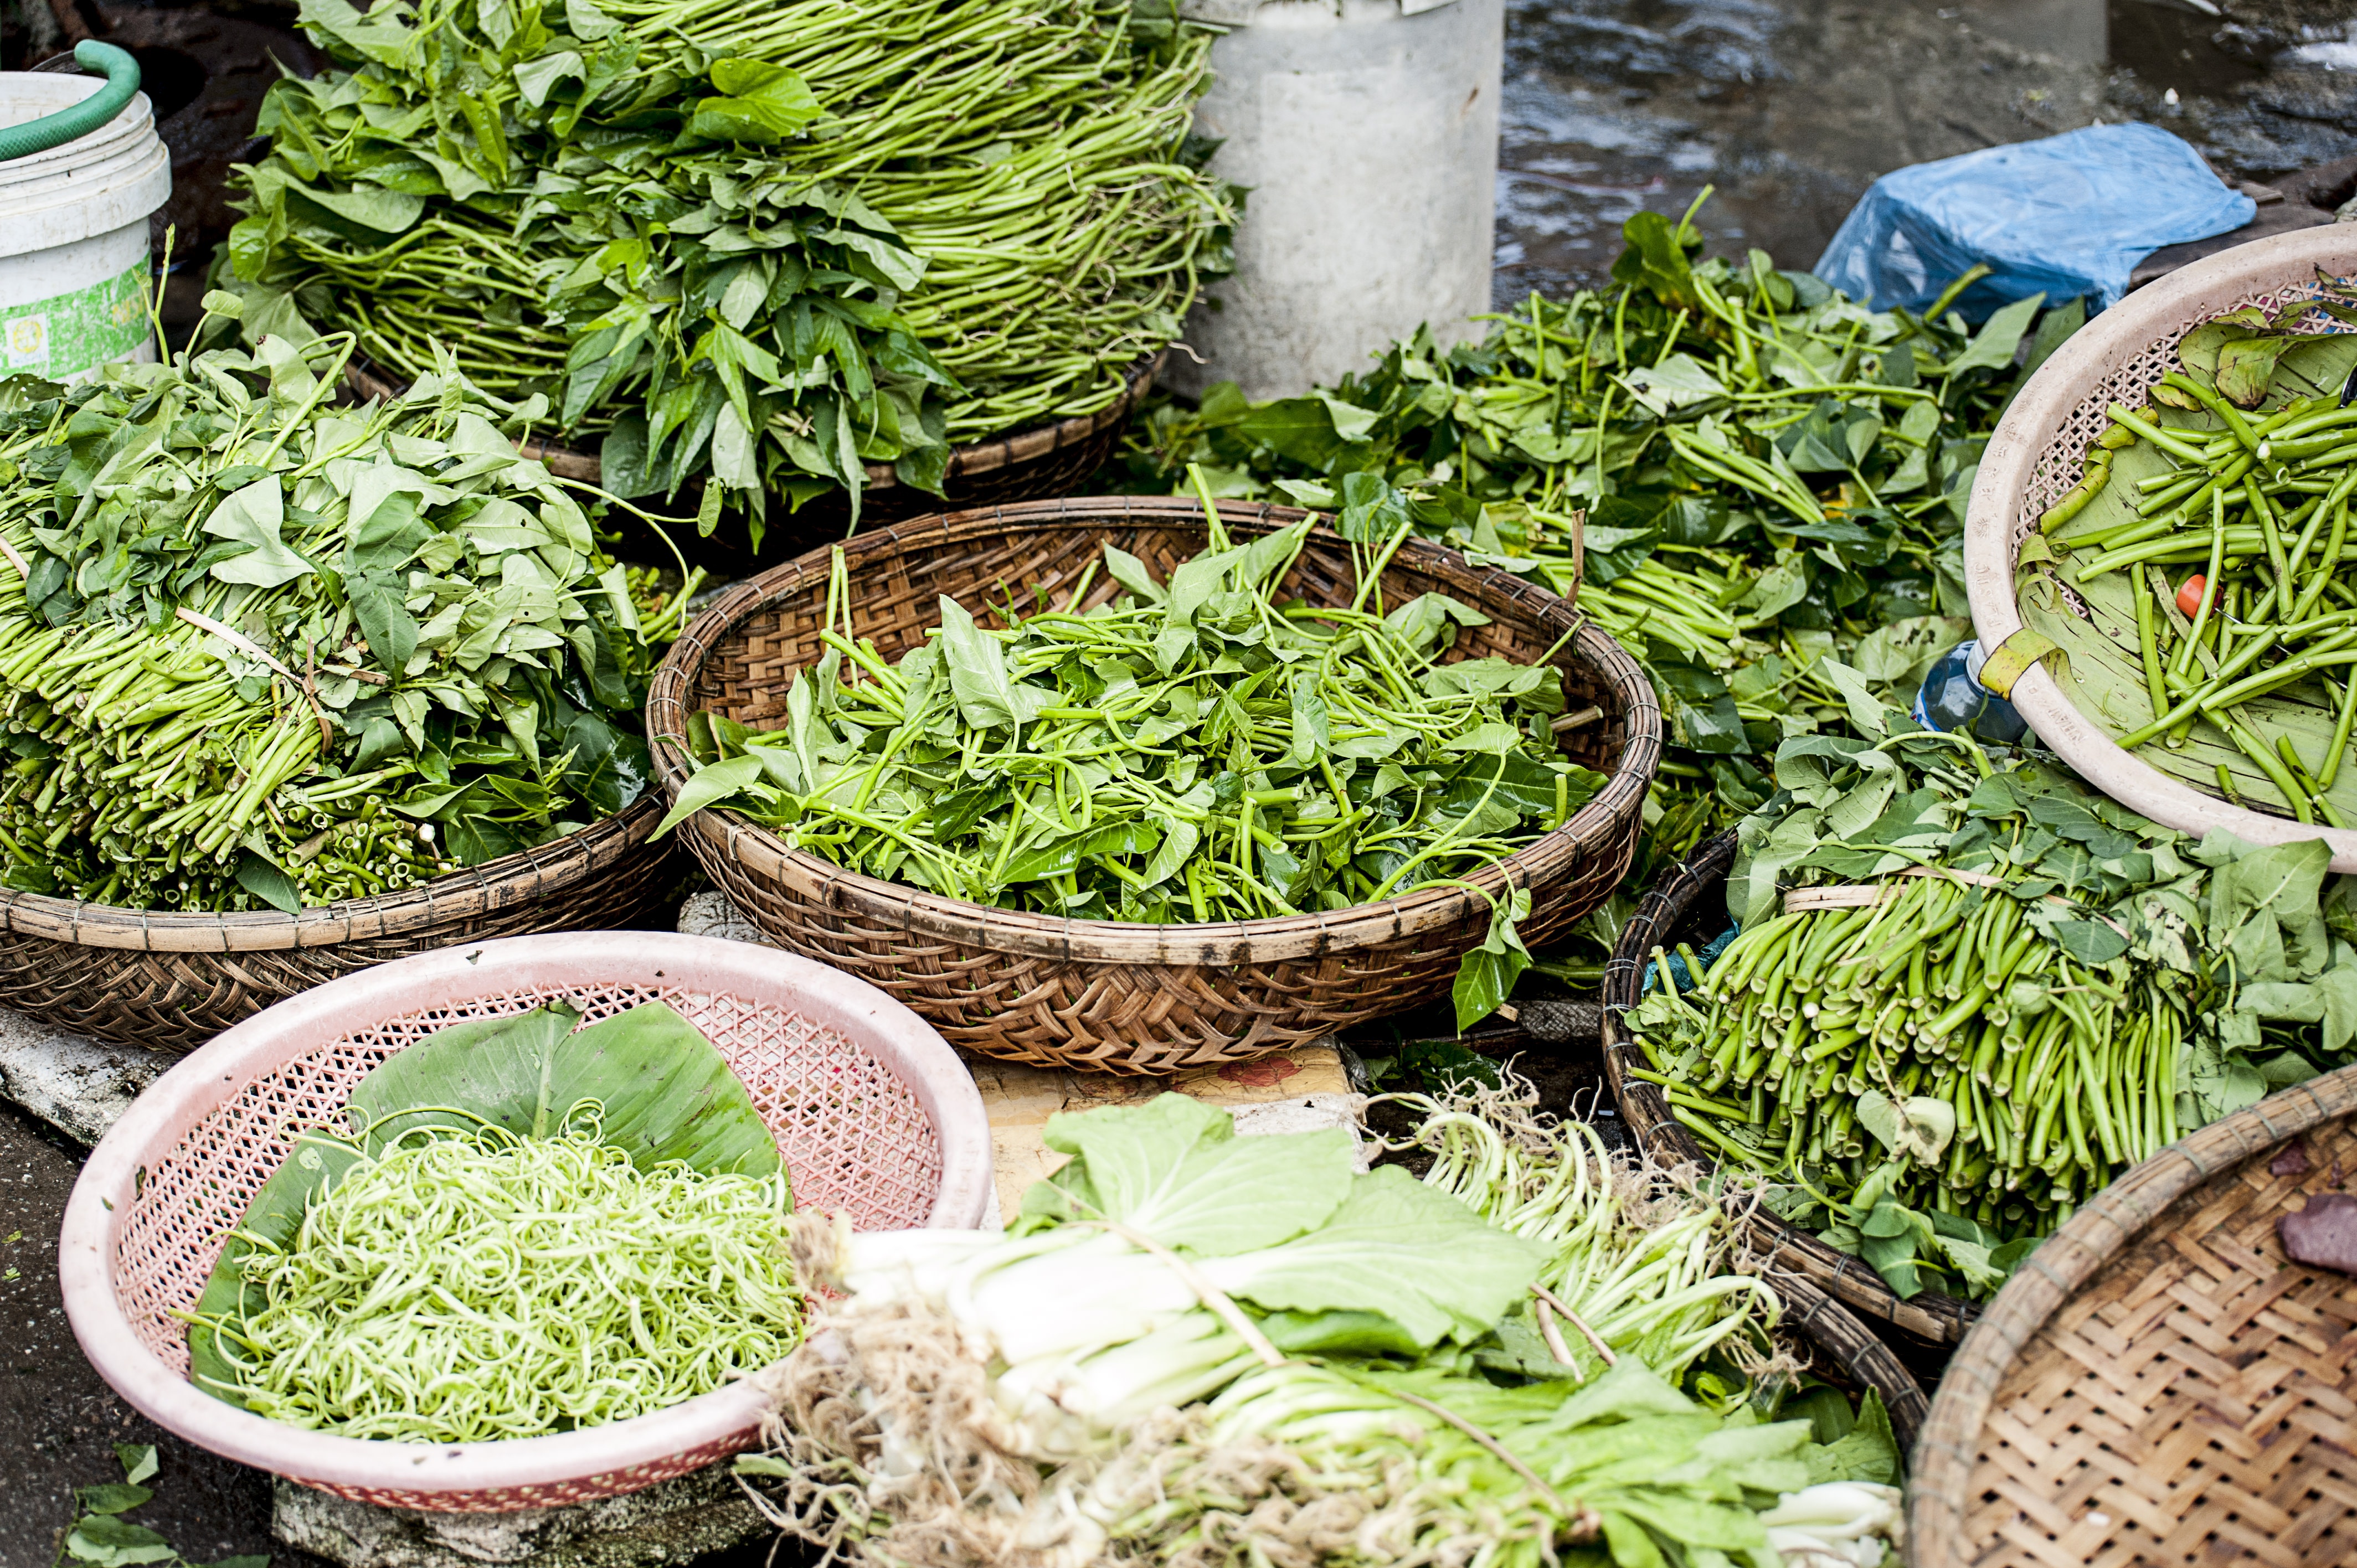
plant, lawn, leaf, food, green, herb, produce, vegetable, grow, soil, market, agriculture, garden, healthy, flora, freshness, close up, yard, gardener, green leaves, water spinach, herbalism, fines herbes, woven basket